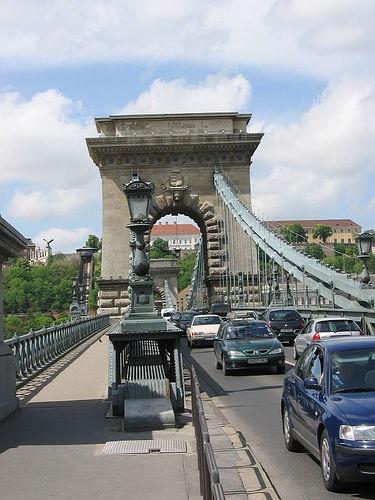
Weather: cloudy or overcast